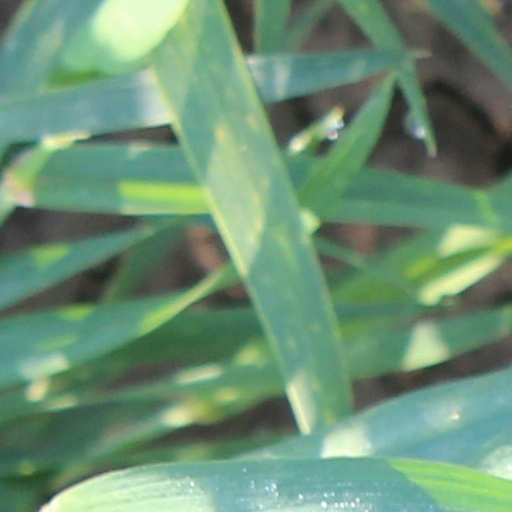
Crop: wheat